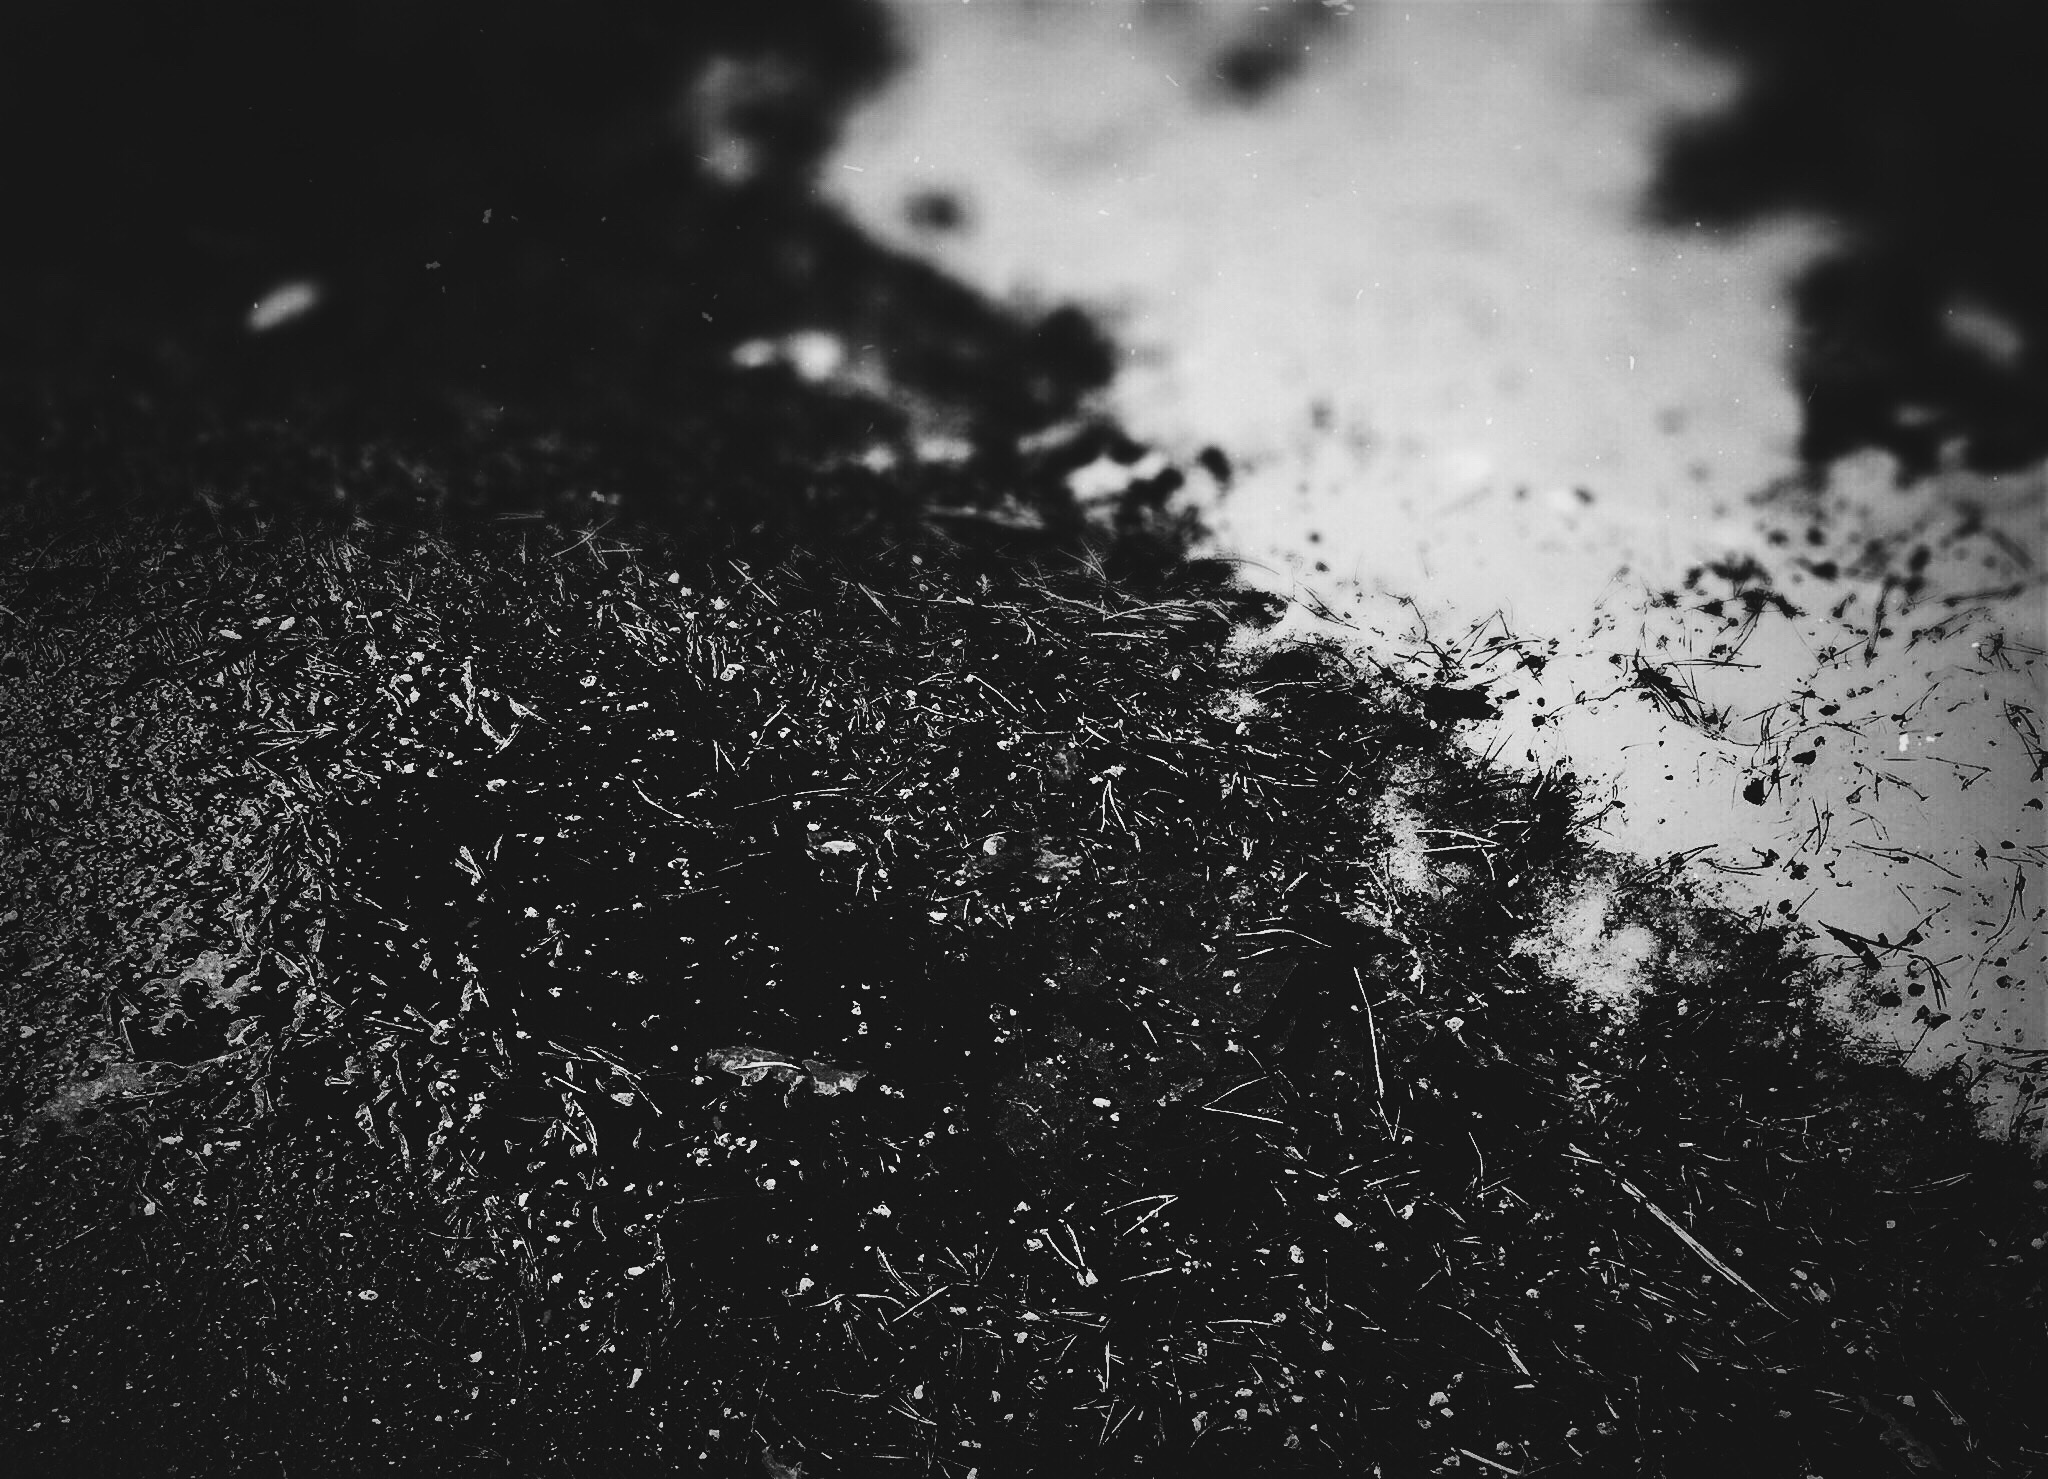
black and white, white, photography, texture, atmosphere, line, weather, darkness, black, monochrome, macro photography, monochrome photography